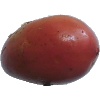
Label: Potato Red Washed 1